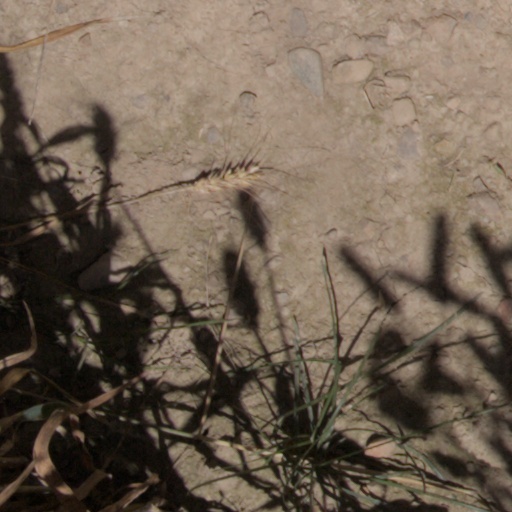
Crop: wheat